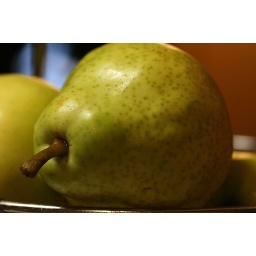
Pear in a fruit basket